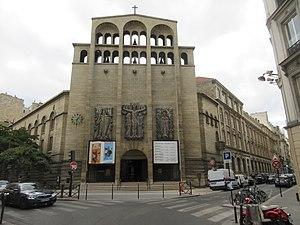
Emplacement panneau Histoire de Paris «Villa des Ternes
L'église Saint-Ferdinand-des-Ternes est une église du 17ᵉ arrondissement de Paris
Les panneaux « Histoire de Paris » sont des panneaux d'information installés dans les rues de Paris devant certains des monuments parisiens.
Le quartier des Ternes est le 65ᵉ quartier administratif de Paris situé dans le 17ᵉ arrondissement. Il est également considéré comme l'un des plus huppés, avec son voisin, le quartier de la plaine Monceau.